Thambiran Vanakkam

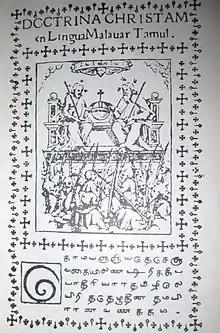
Front page of Thambiran Vanakkam

Thambiran Vanakkam (also known as Doctrina Christam en Lingua Malauar Tamul in Portuguese) is a Catholic catechism translated by Henrique Henriques and published on 20 October 1578 at Quilon, Venad. It is the first printed work in an Indian language and script.